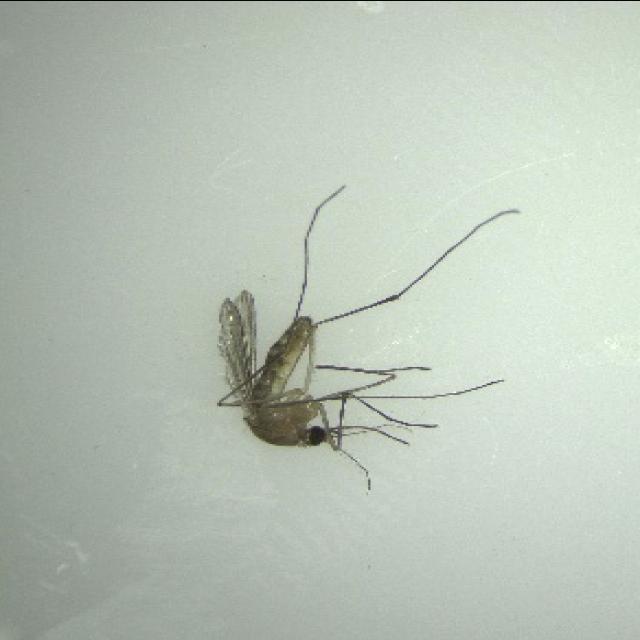
Species: culex_pipiens